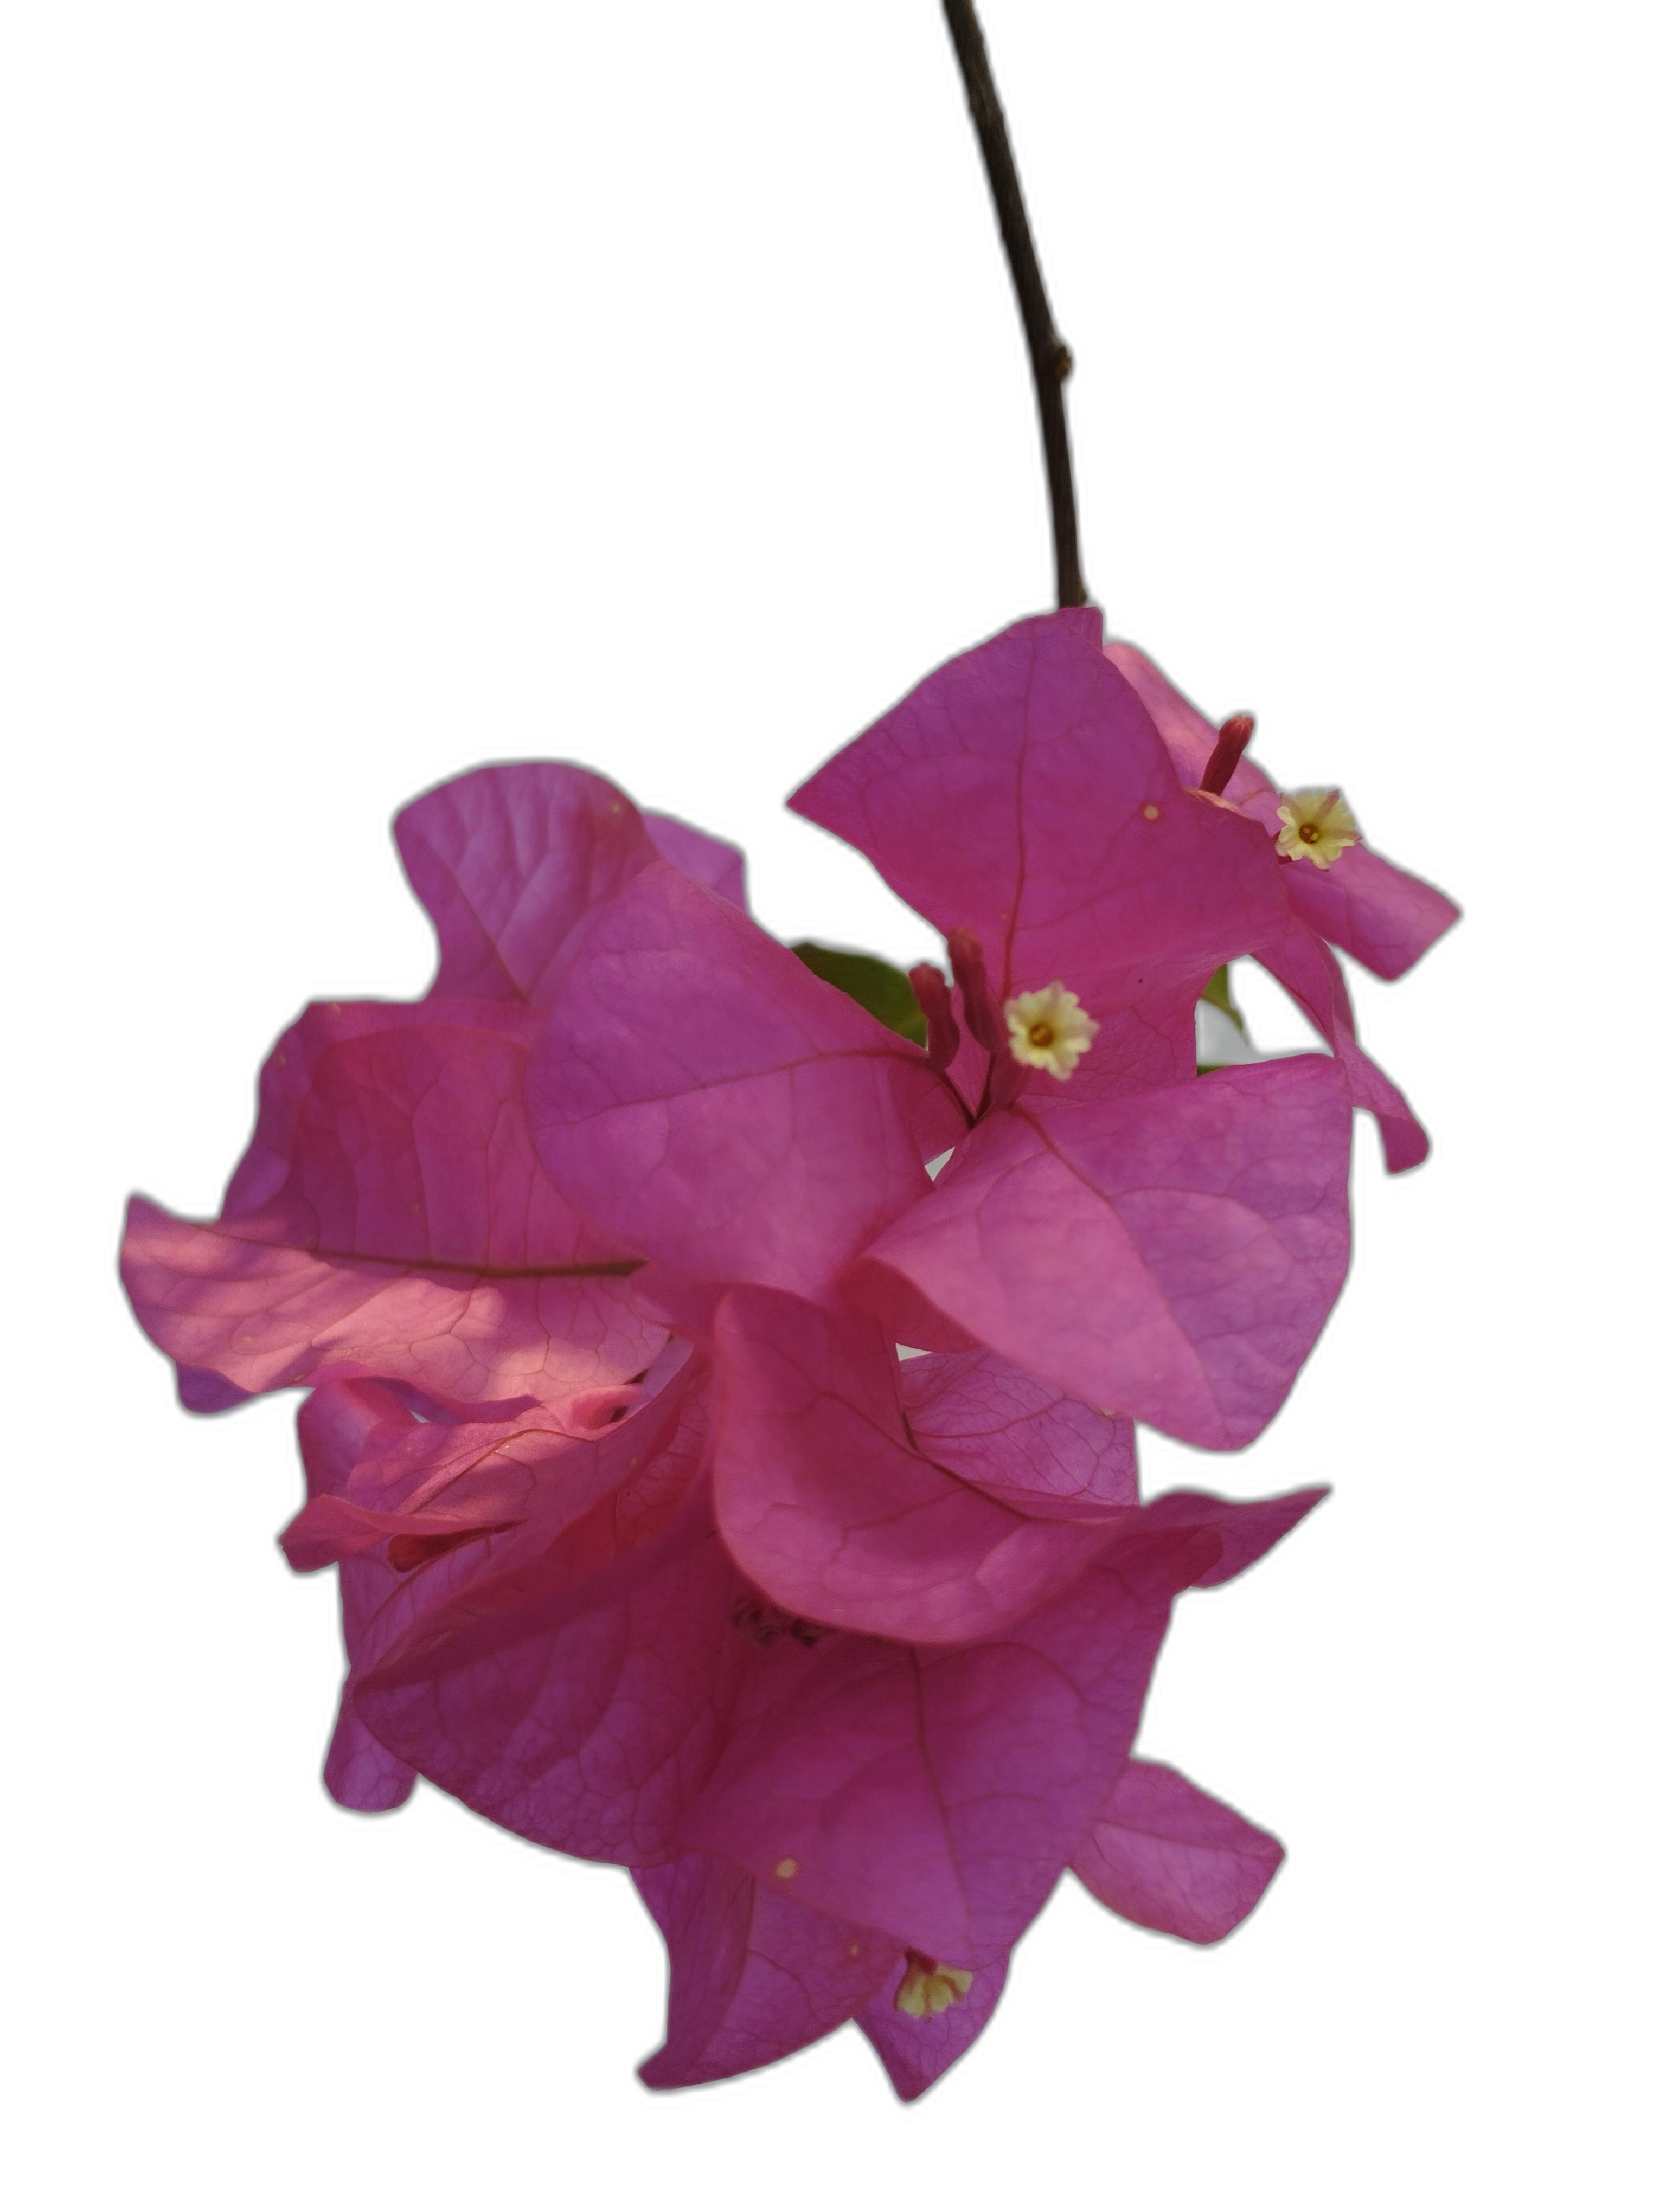
Label: Bougainvillea